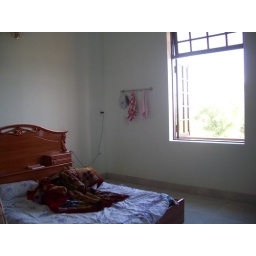
my bedroom beside the window